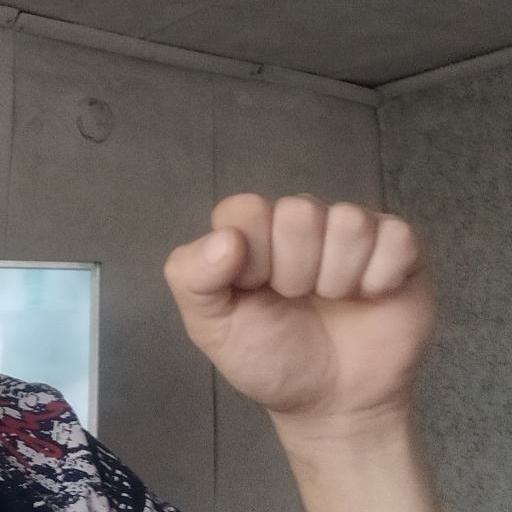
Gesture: fist